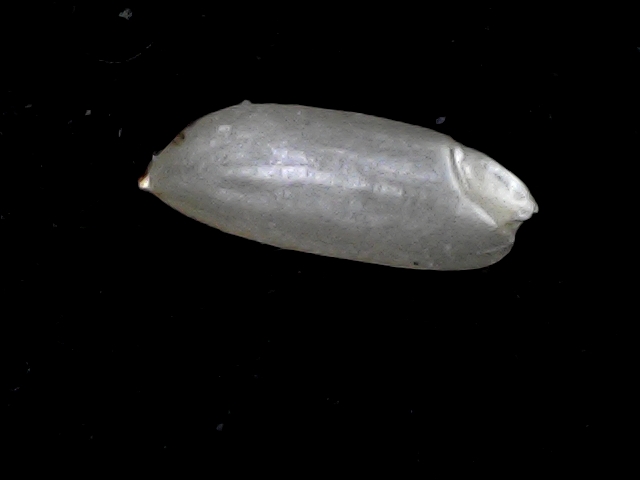
Rice variety: BD39